Bernardo Buil

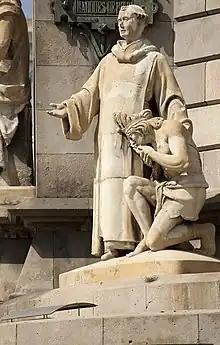
Bernat Boïl monument to Columbus, Barcelona

Bernat Boïl (also spelled Boil, Boyl or Boyal) was a Catalan monk or friar, known as Fray Buil, who accompanied Christopher Columbus on his second voyage across the Atlantic. On January 6, 1494 Buil conducted the first mass held in the New World, in a temporary church on La Isabela. There is unclear evidence about his affiliation to a religious order. He left the Indies after disagreements with Columbus, and his mission work came to little.